Saticoy Oil Field

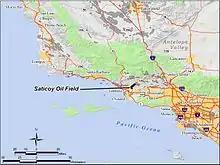
The Saticoy Oil Field in Ventura County, California. Other oil fields are shown in dark gray.

The Saticoy Oil Field is an oil and gas field in Ventura County, California, in the United States. The field is a long narrow band paralleling the Santa Clara River near the town of Saticoy. Discovered in 1955, it is one of the smaller but productive fields found in the region after most of the large fields had already been operational for decades. At the beginning of 2009 it still contained an estimated of recoverable oil out of its original 23.5 million, and had 15 wells remaining in operation. Vintage Production, a subsidiary of Occidental Petroleum, was the primary operator on the field as of 2009.